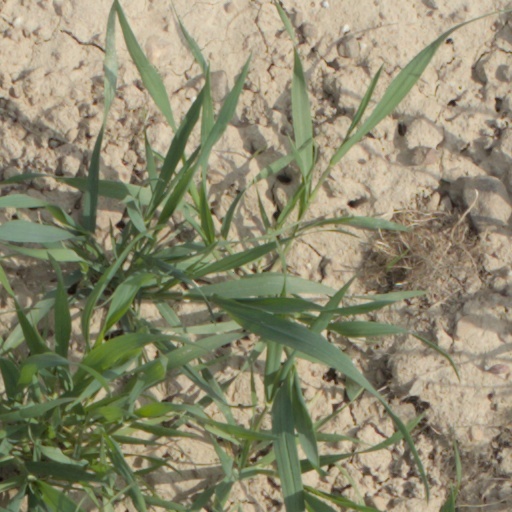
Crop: wheat